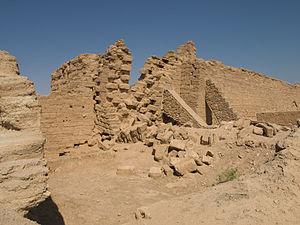
Mur d'enceinte effondré suite aux travaux poliorcétiques sassanide du siège de 256.